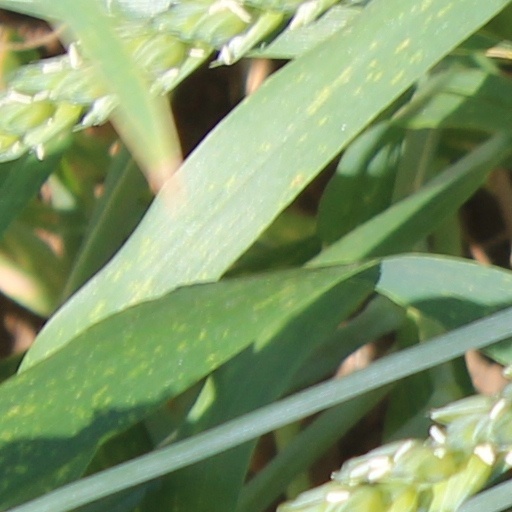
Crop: wheat